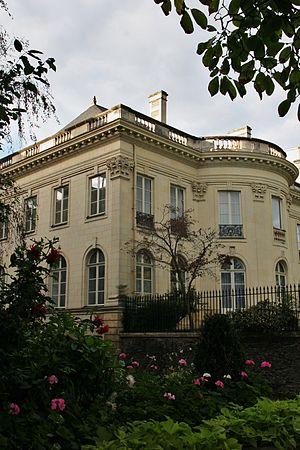
Angers compte 2 892 sites inscrits à l’inventaire général du patrimoine culturel et 100 monuments répertoriés à l'inventaire des monuments historiques, parmi lesquels 69 % de bâtiments civils et 21 % d’édifices religieux. Environ 41 % de ces bâtiments sont du Moyen Âge, 36 % de l'époque moderne, 18 % du XIXᵉ siècle et 3 % seulement du XXᵉ siècle. La ville est par ailleurs labellisée Ville d’Art et d’Histoire.